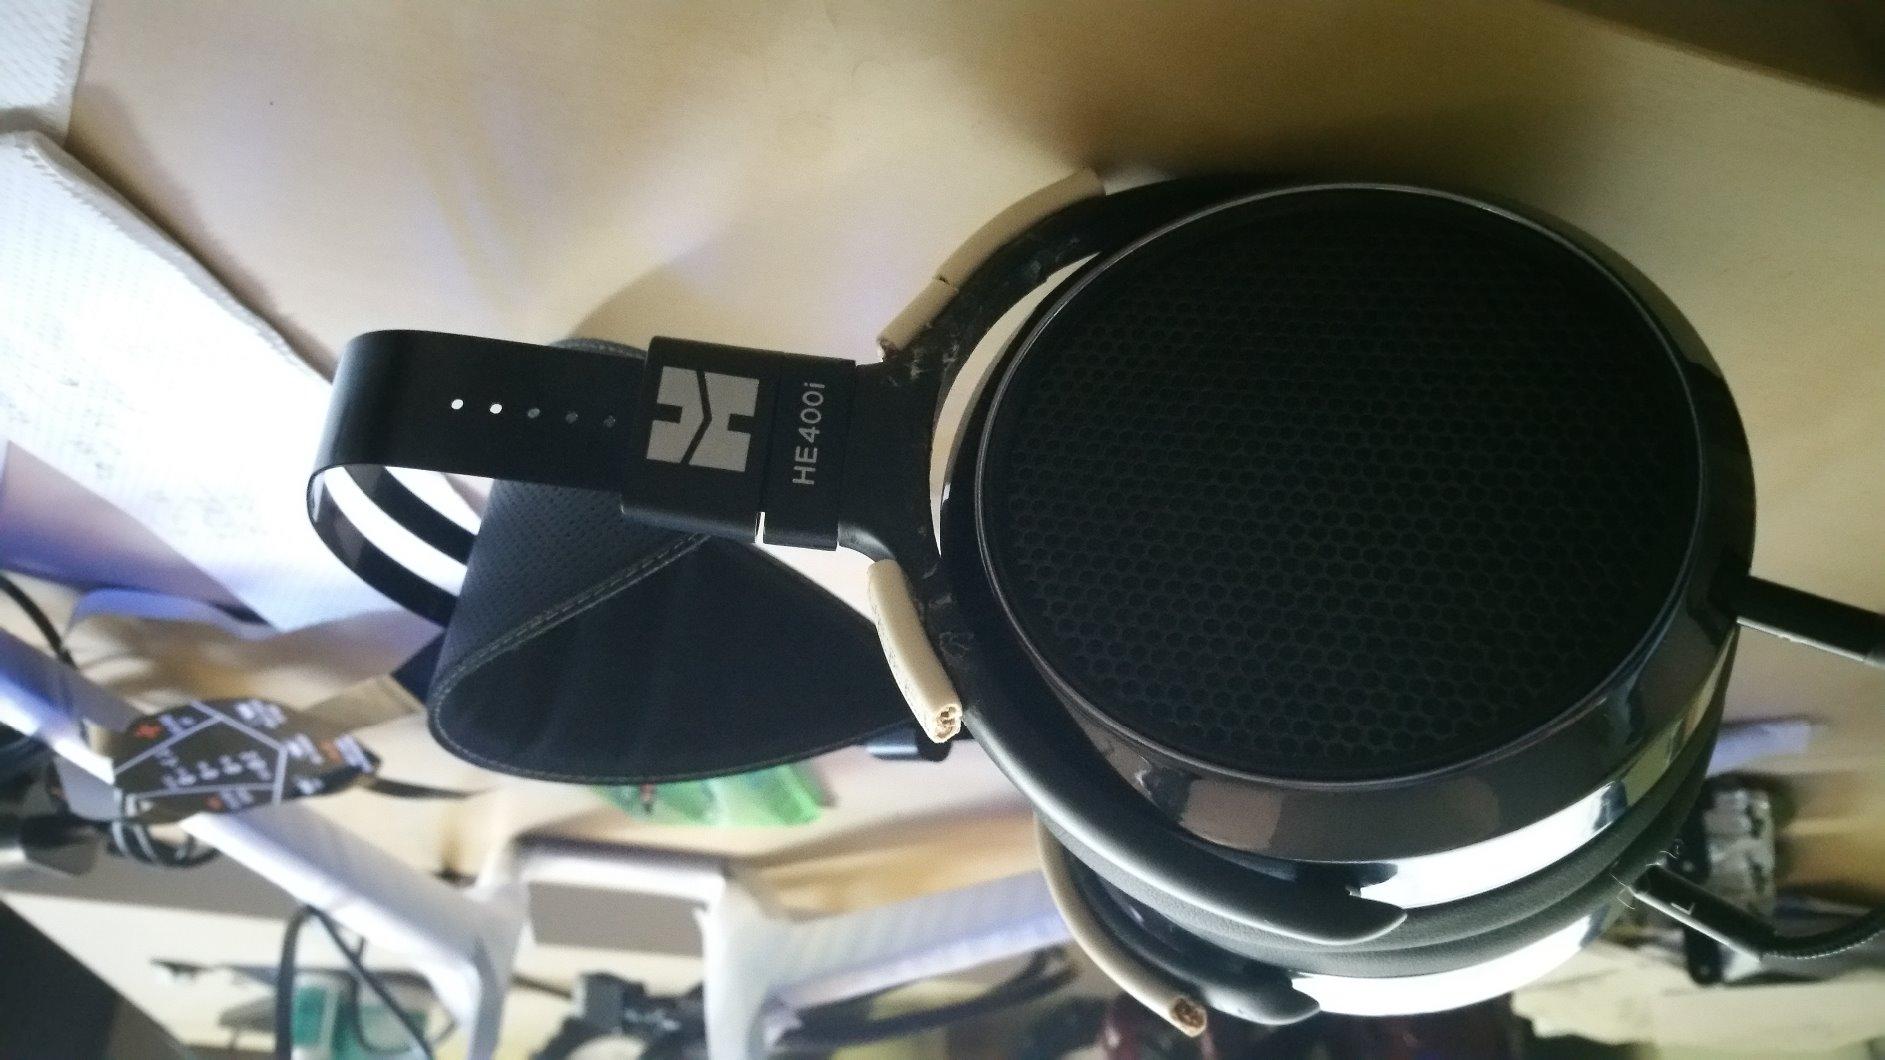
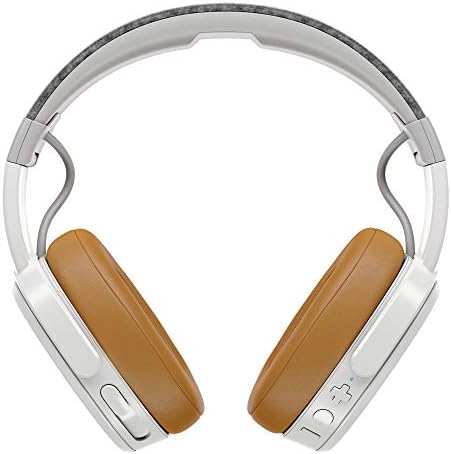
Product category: headphones
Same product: no